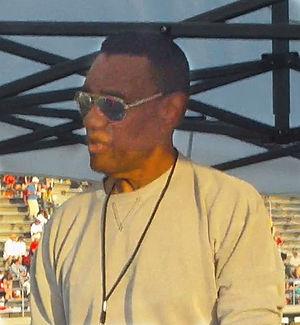
Ed Caruthers, né le 13 avril 1945, est un ancien sauteur en hauteur américain.